Meredith Mitchell

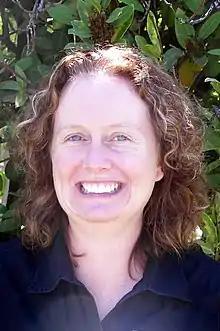
A picture depicted Meredith Mitchell an Australian pasture agronomist

Dr Meredith Leigh Mitchell an Australian agronomist. She is a senior research scientist with the Victorian Department of Environment and Primary Industries.